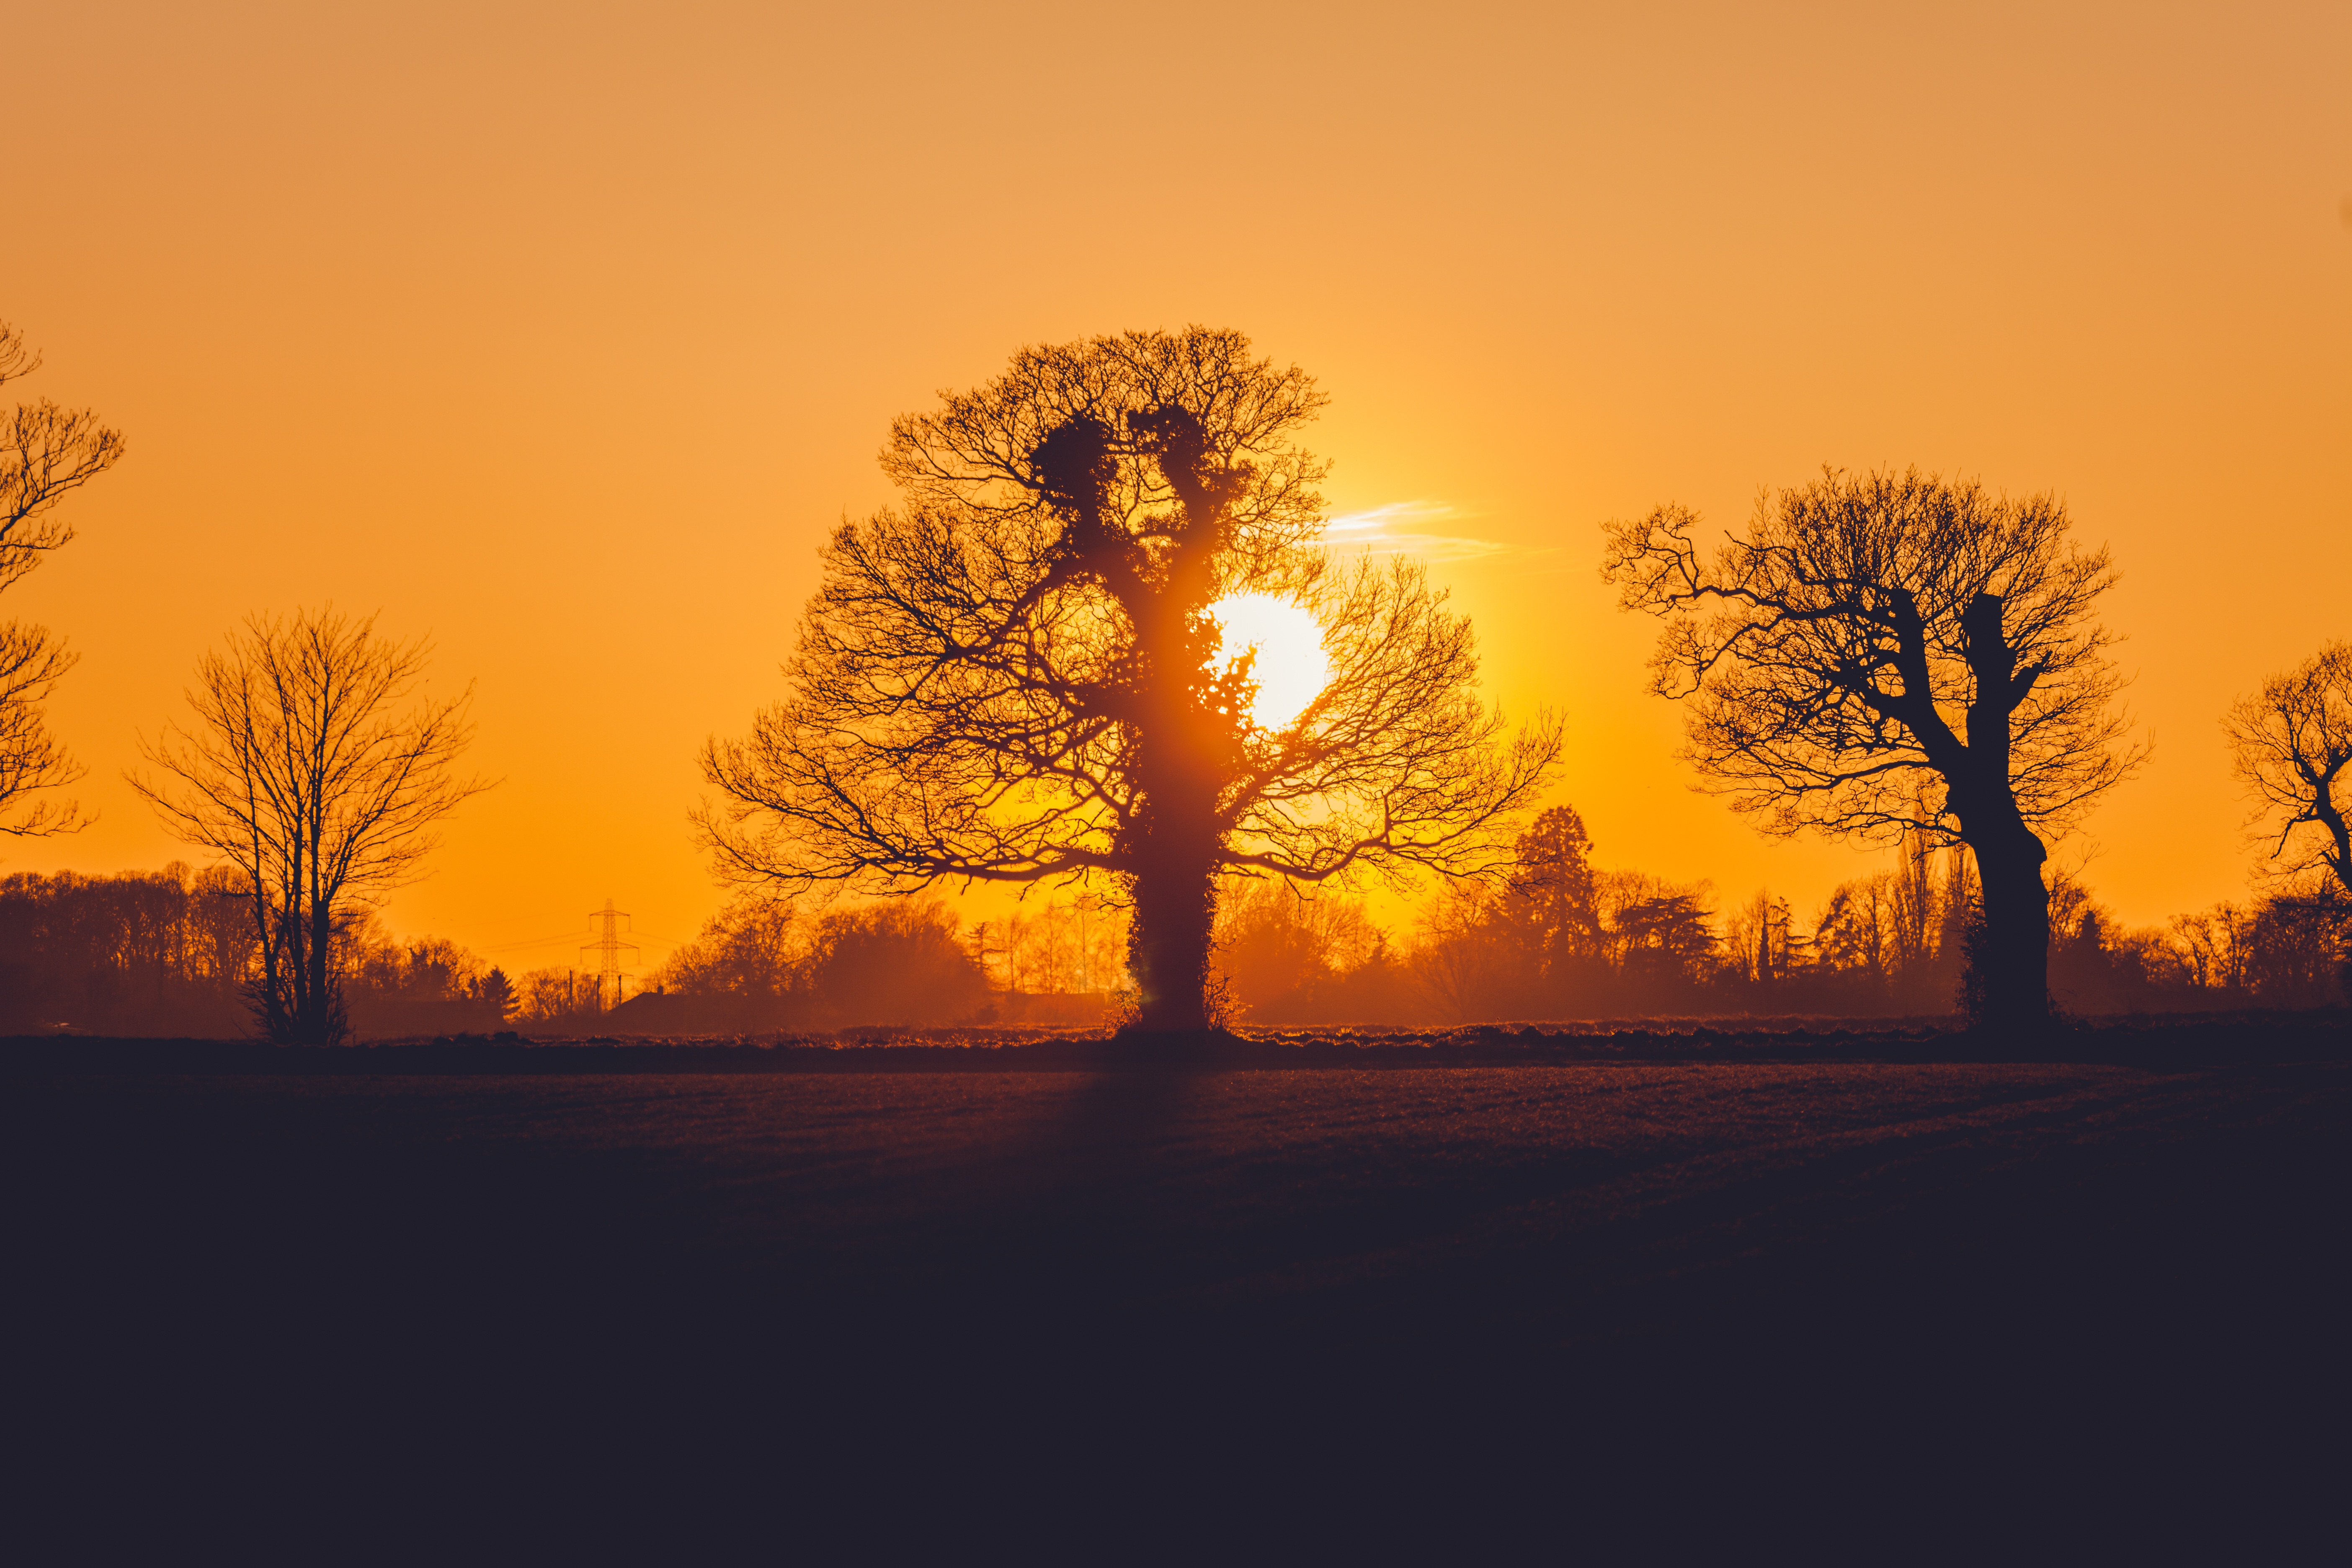
landscape, tree, nature, grass, outdoor, horizon, branch, silhouette, plant, sky, sun, sunrise, sunset, field, sunlight, morning, dawn, summer, travel, dusk, environment, evening, orange, peaceful, natural, freedom, colorful, yellow, lifestyle, savanna, life, trees, sunny, happiness, bright, sunset sky, harmony, afterglow, atmospheric phenomenon, woody plant, red sky at morning